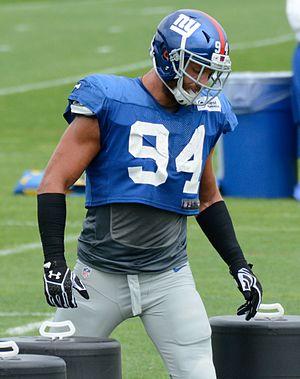
Mark Herzlich Jr, né le 1ᵉʳ septembre 1987 à Kirkwood, dans le Missouri, est un joueur professionnel américain de football américain, jouant au poste de linebacker, qui est actuellement agent libre. Il est signé par les Giants de New York, de la National Football League, en tant qu'agent libre non drafté, en 2011. Au niveau football américain universitaire, il joue pour les Eagles de Boston College.